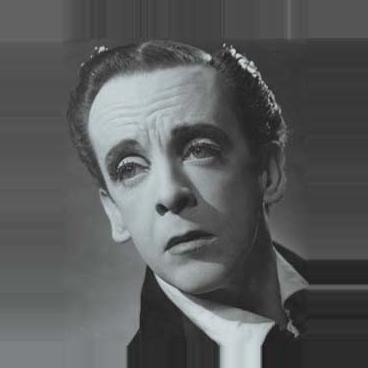
Age: 35